Sports in Maharashtra

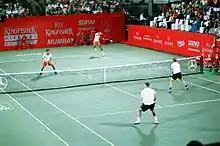
2007 Kingfisher Airlines Tennis Open men's doubles finals

The horse racing season in Maharashtra starts in mid-November and ends in the last week of April. Every February, Mumbai holds derby races at the Mahalaxmi Racecourse. Since 1986, McDowell's Indian Derby has been sponsored by liquor baron Vijay Mallya's UB Group as The McDowell's Indian Derby.